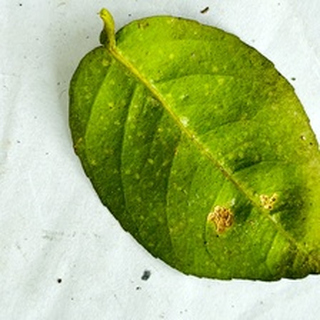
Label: lemon_sooty_mould